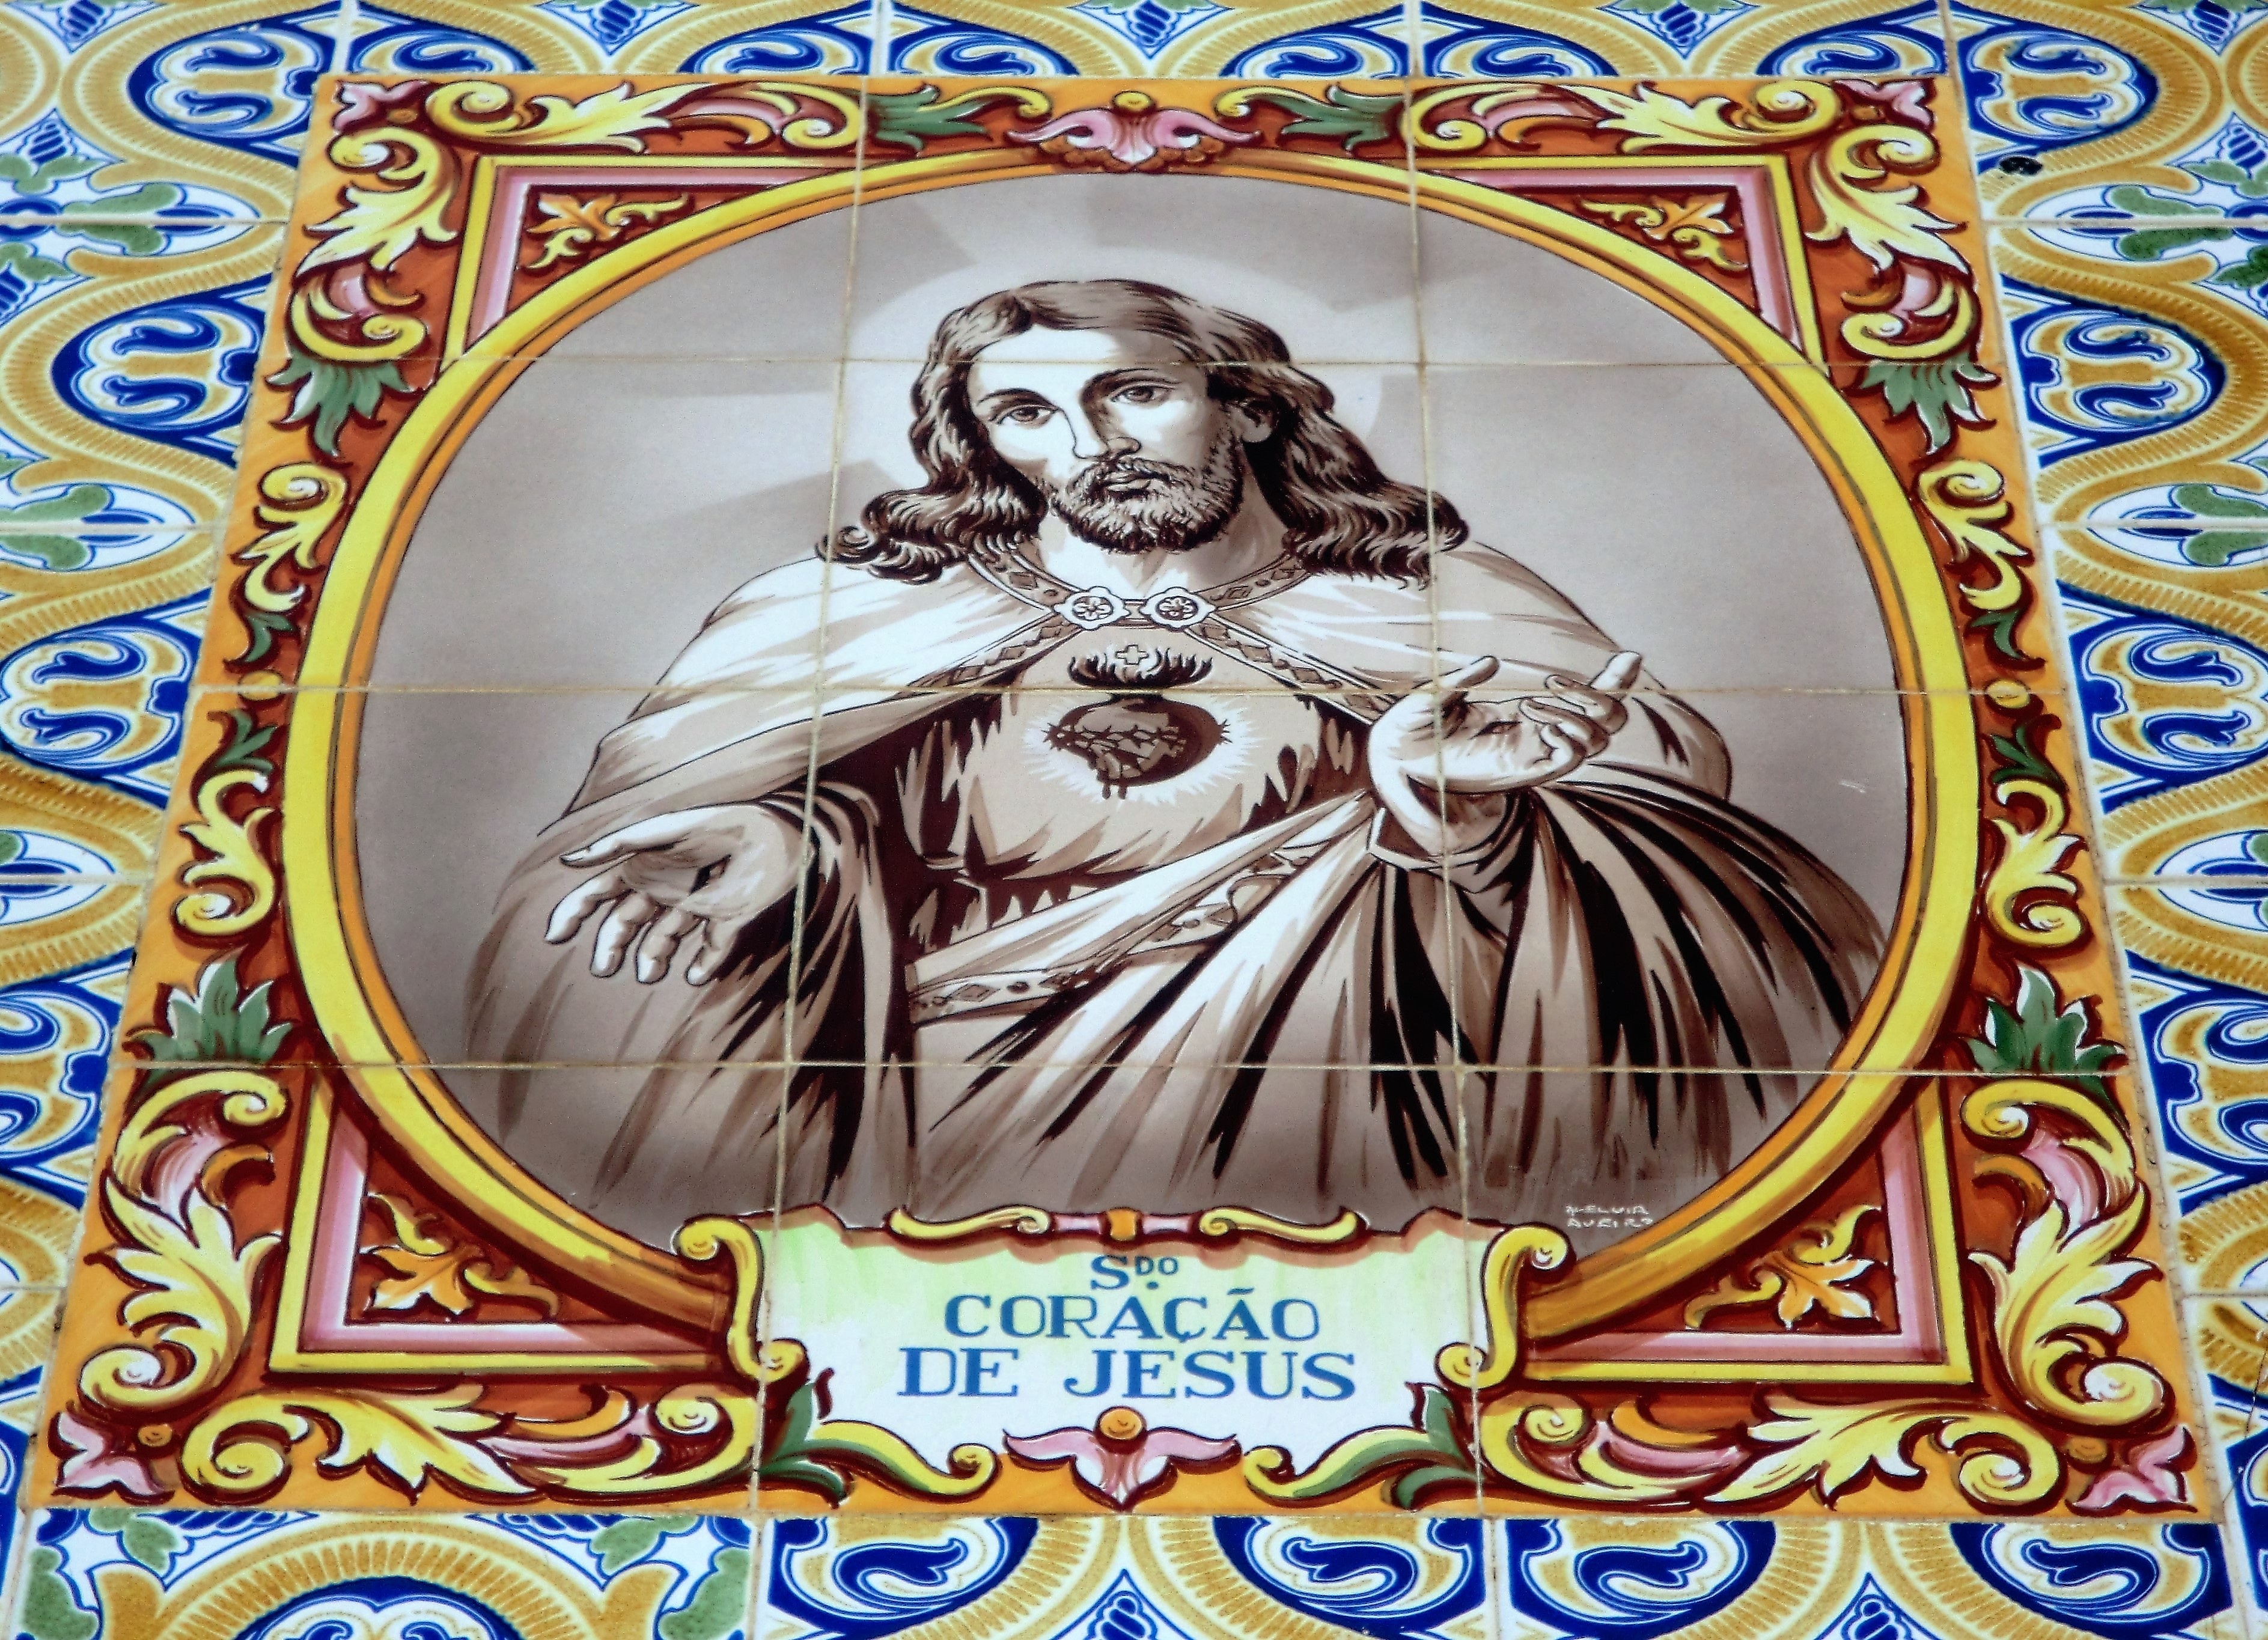
religion, tile, catholic, art, illustration, faith, portugal, mythology